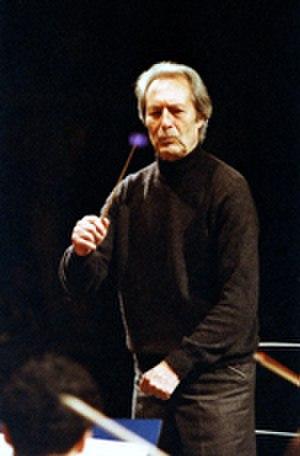
1ᵉʳ janvier : Le monopole de Bayreuth sur Parsifal prend fin. Plusieurs salles d'opéra montent l'œuvre, dont le Grand théâtre du Liceu à Barcelone, où le début de la représentation a lieu le 31 décembre 1913 à 22h30.
Sophia Cecelia Kalos dite Maria Callas est une cantatrice grecque née le 2 décembre 1923 à New York et morte le 16 septembre 1977 à Paris.
Carlo Maria Giulini, né à Barletta le 9 mai 1914, et mort à Brescia le 14 juin 2005, est un chef d'orchestre italien.